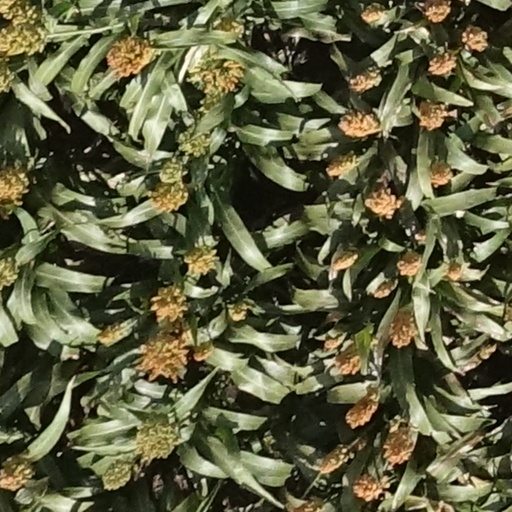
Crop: sorghum